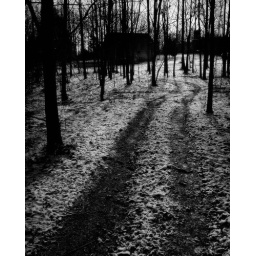
Snow road in black and white